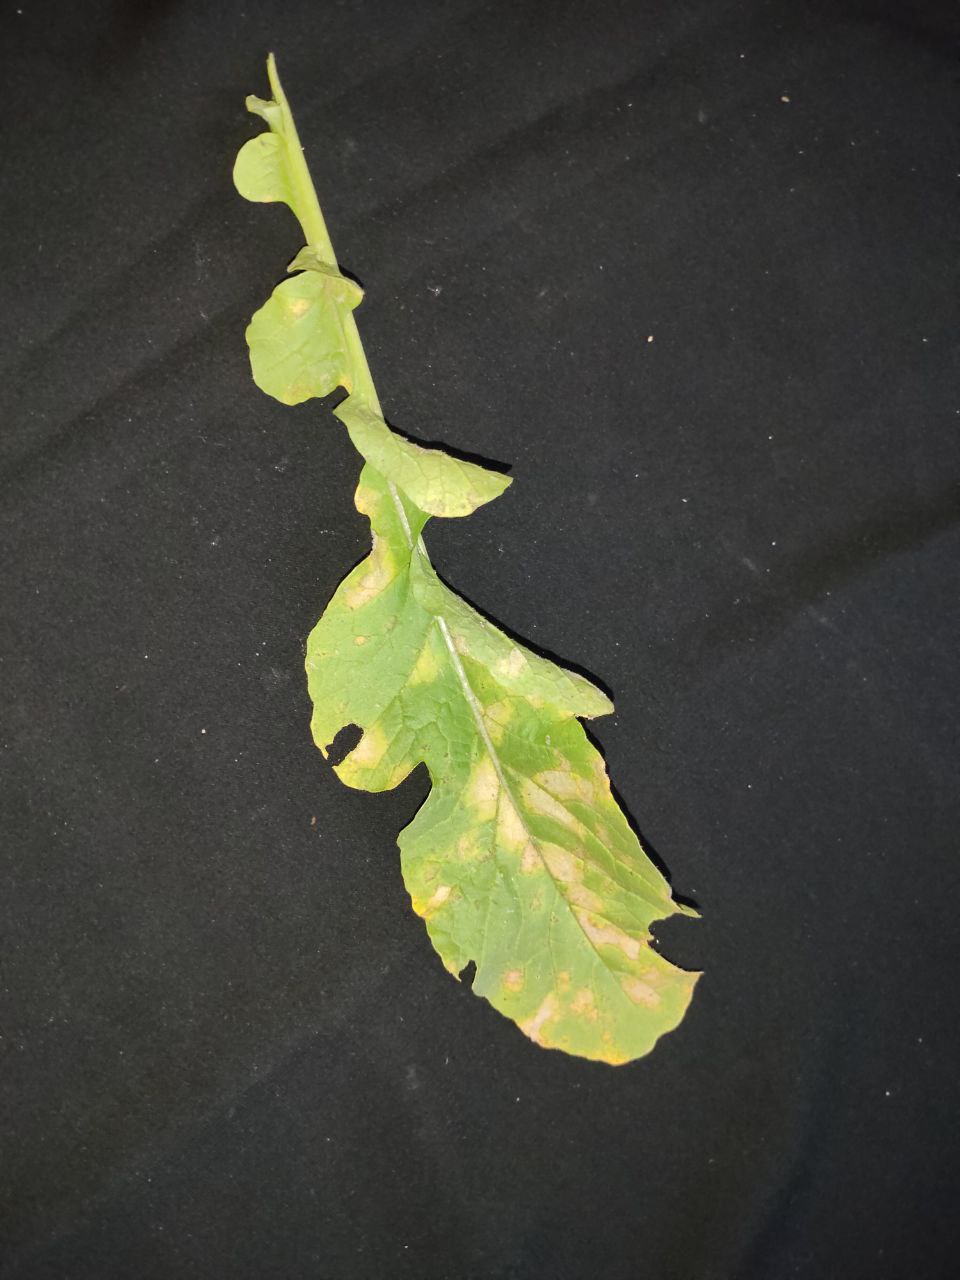
Label: Mosaic virus